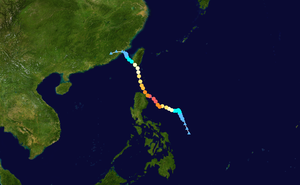
Le typhon Nanmadol est un cyclone tropical, le plus violent de 2011 ayant frappé les Philippines et également le premier de cette année à toucher directement Taïwan. Il est la onzième tempête tropicale, la septième violente tempête et le quatrième typhon de la saison cyclonique pacifique de 2011. Nanmadol a fait 26 morts, et a causé des dommages d'une valeur de 26 464 591 dollars. Le nom de Nanmadol est dérivé de Nan Madol, une ville en ruine qui s'étend au sud-est de l'île de Pohnpei autrefois la capitale de la dynastie Saudeleur avant l'an 1500.
La saison cyclonique 2011 n'a pas de date spécifique de début ou de fin selon la définition de l'Organisation météorologique mondiale. Cependant, les cyclones dans ce bassin montrent un double pic d'activité en mai et en novembre.